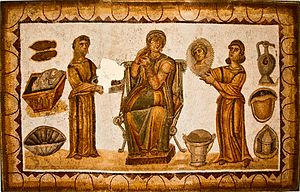
Slaveri / Europas slaver indtil år 1500 / Romerriget / Romersk lov
To slavinder (ancillae) og deres herskerinde siddende i midten. Mosaik, museet i Karthago.
Slaveri er at være andres ejendom og at være tvunget til f.eks. arbejde. Slaveri har været almindeligt i de fleste kendte civilisationer i menneskehedens historie. Både i antikkens Grækenland og Romerriget var slaveriet særdeles udbredt, og i Mesopotamien, Egypten, Fønikien, Indien, Pakistan og i Kina var slaveriet en integreret del af dagligdagen.